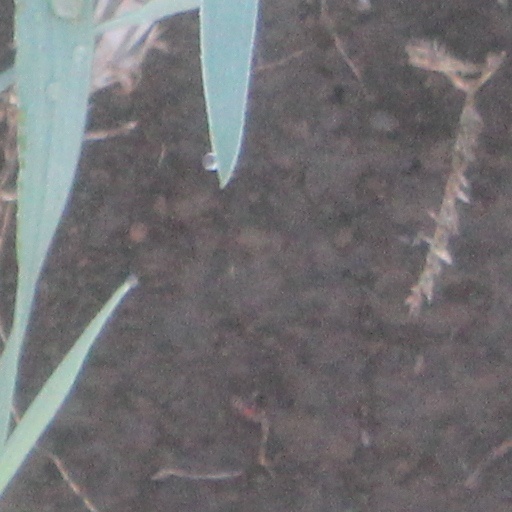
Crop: wheat